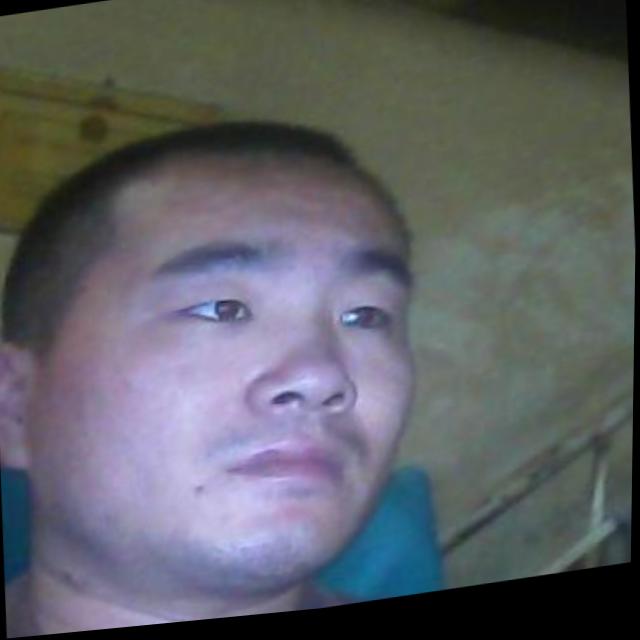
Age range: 21-44